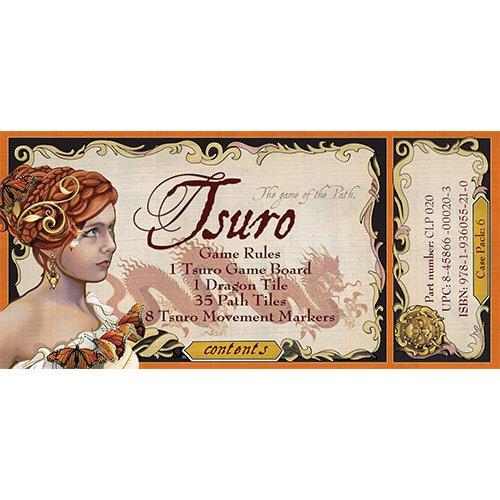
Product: Calliope Tsuro - The Game of The Path - A Family Strategy Board Game
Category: Toys & Games | Games & Accessories | Board Games
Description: FAMILY STRATEGY GAME: The board changes every time you play the game, making it unique and fun for adults and kids.
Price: $14.95 $ 14 . 95
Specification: ProductDimensions:9.6x9.6x2.1inches|ItemWeight:1.9pounds|ShippingWeight:1.94pounds|DomesticShipping:ItemcanbeshippedwithinU.S.|InternationalShipping:Thisitemisnoteligibleforinternationalshipping.LearnMore|ASIN:B002SQBB3O|Itemmodelnumber:20MFG|Manufacturerrecommendedage:8-12years